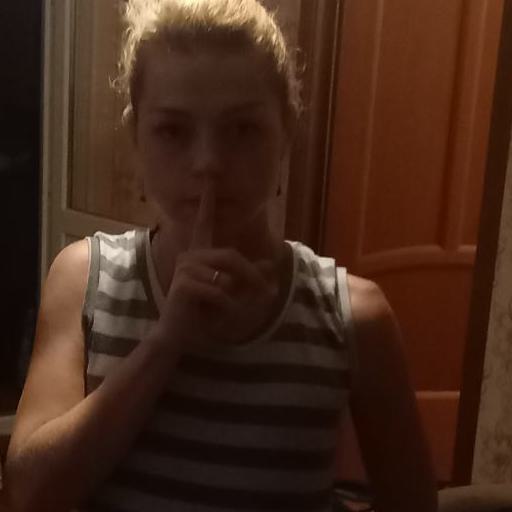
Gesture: mute